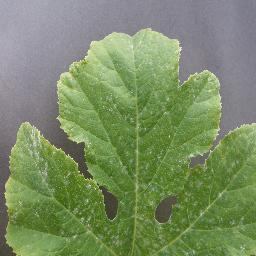
Label: Squash___Powdery_mildew